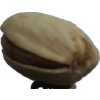
Label: pistachio